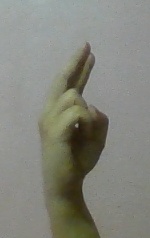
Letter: zay